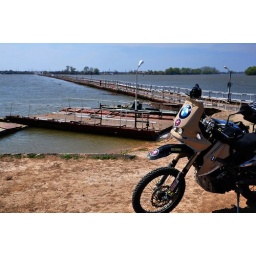
A floating bridge in the Volga delta. Its pretty freaky crossing it as it rocks from side to side with the waves.